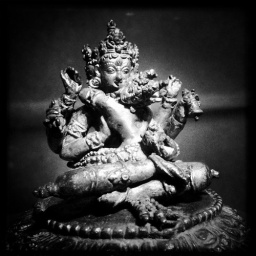
A statue of a male tantric deity and a female deity embraced in each other's arms. Rubin Museum.